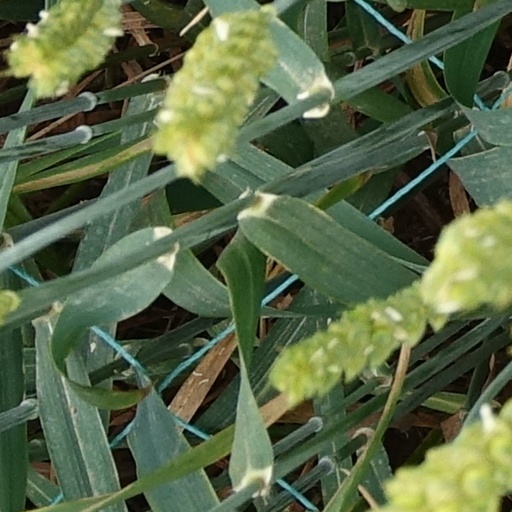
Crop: wheat